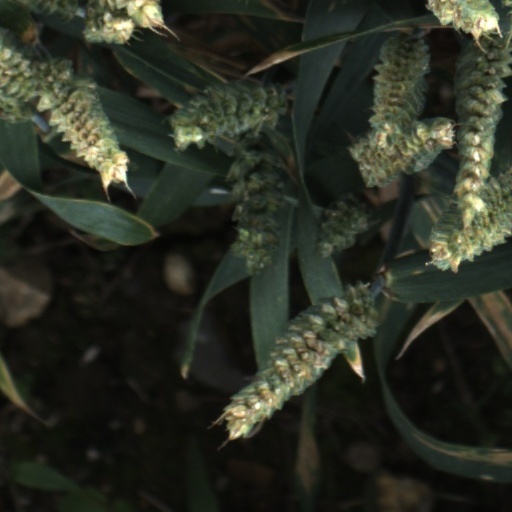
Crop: wheat